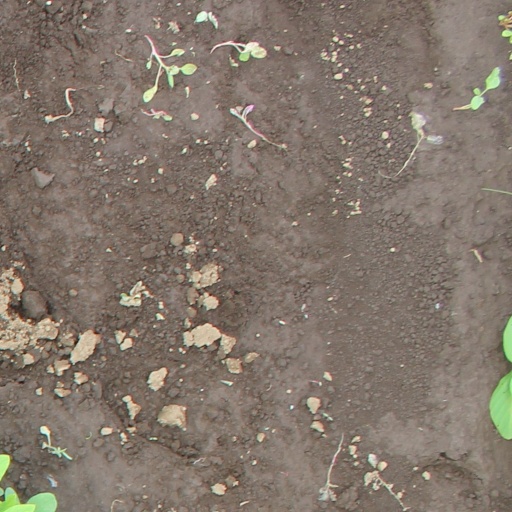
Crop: soybean